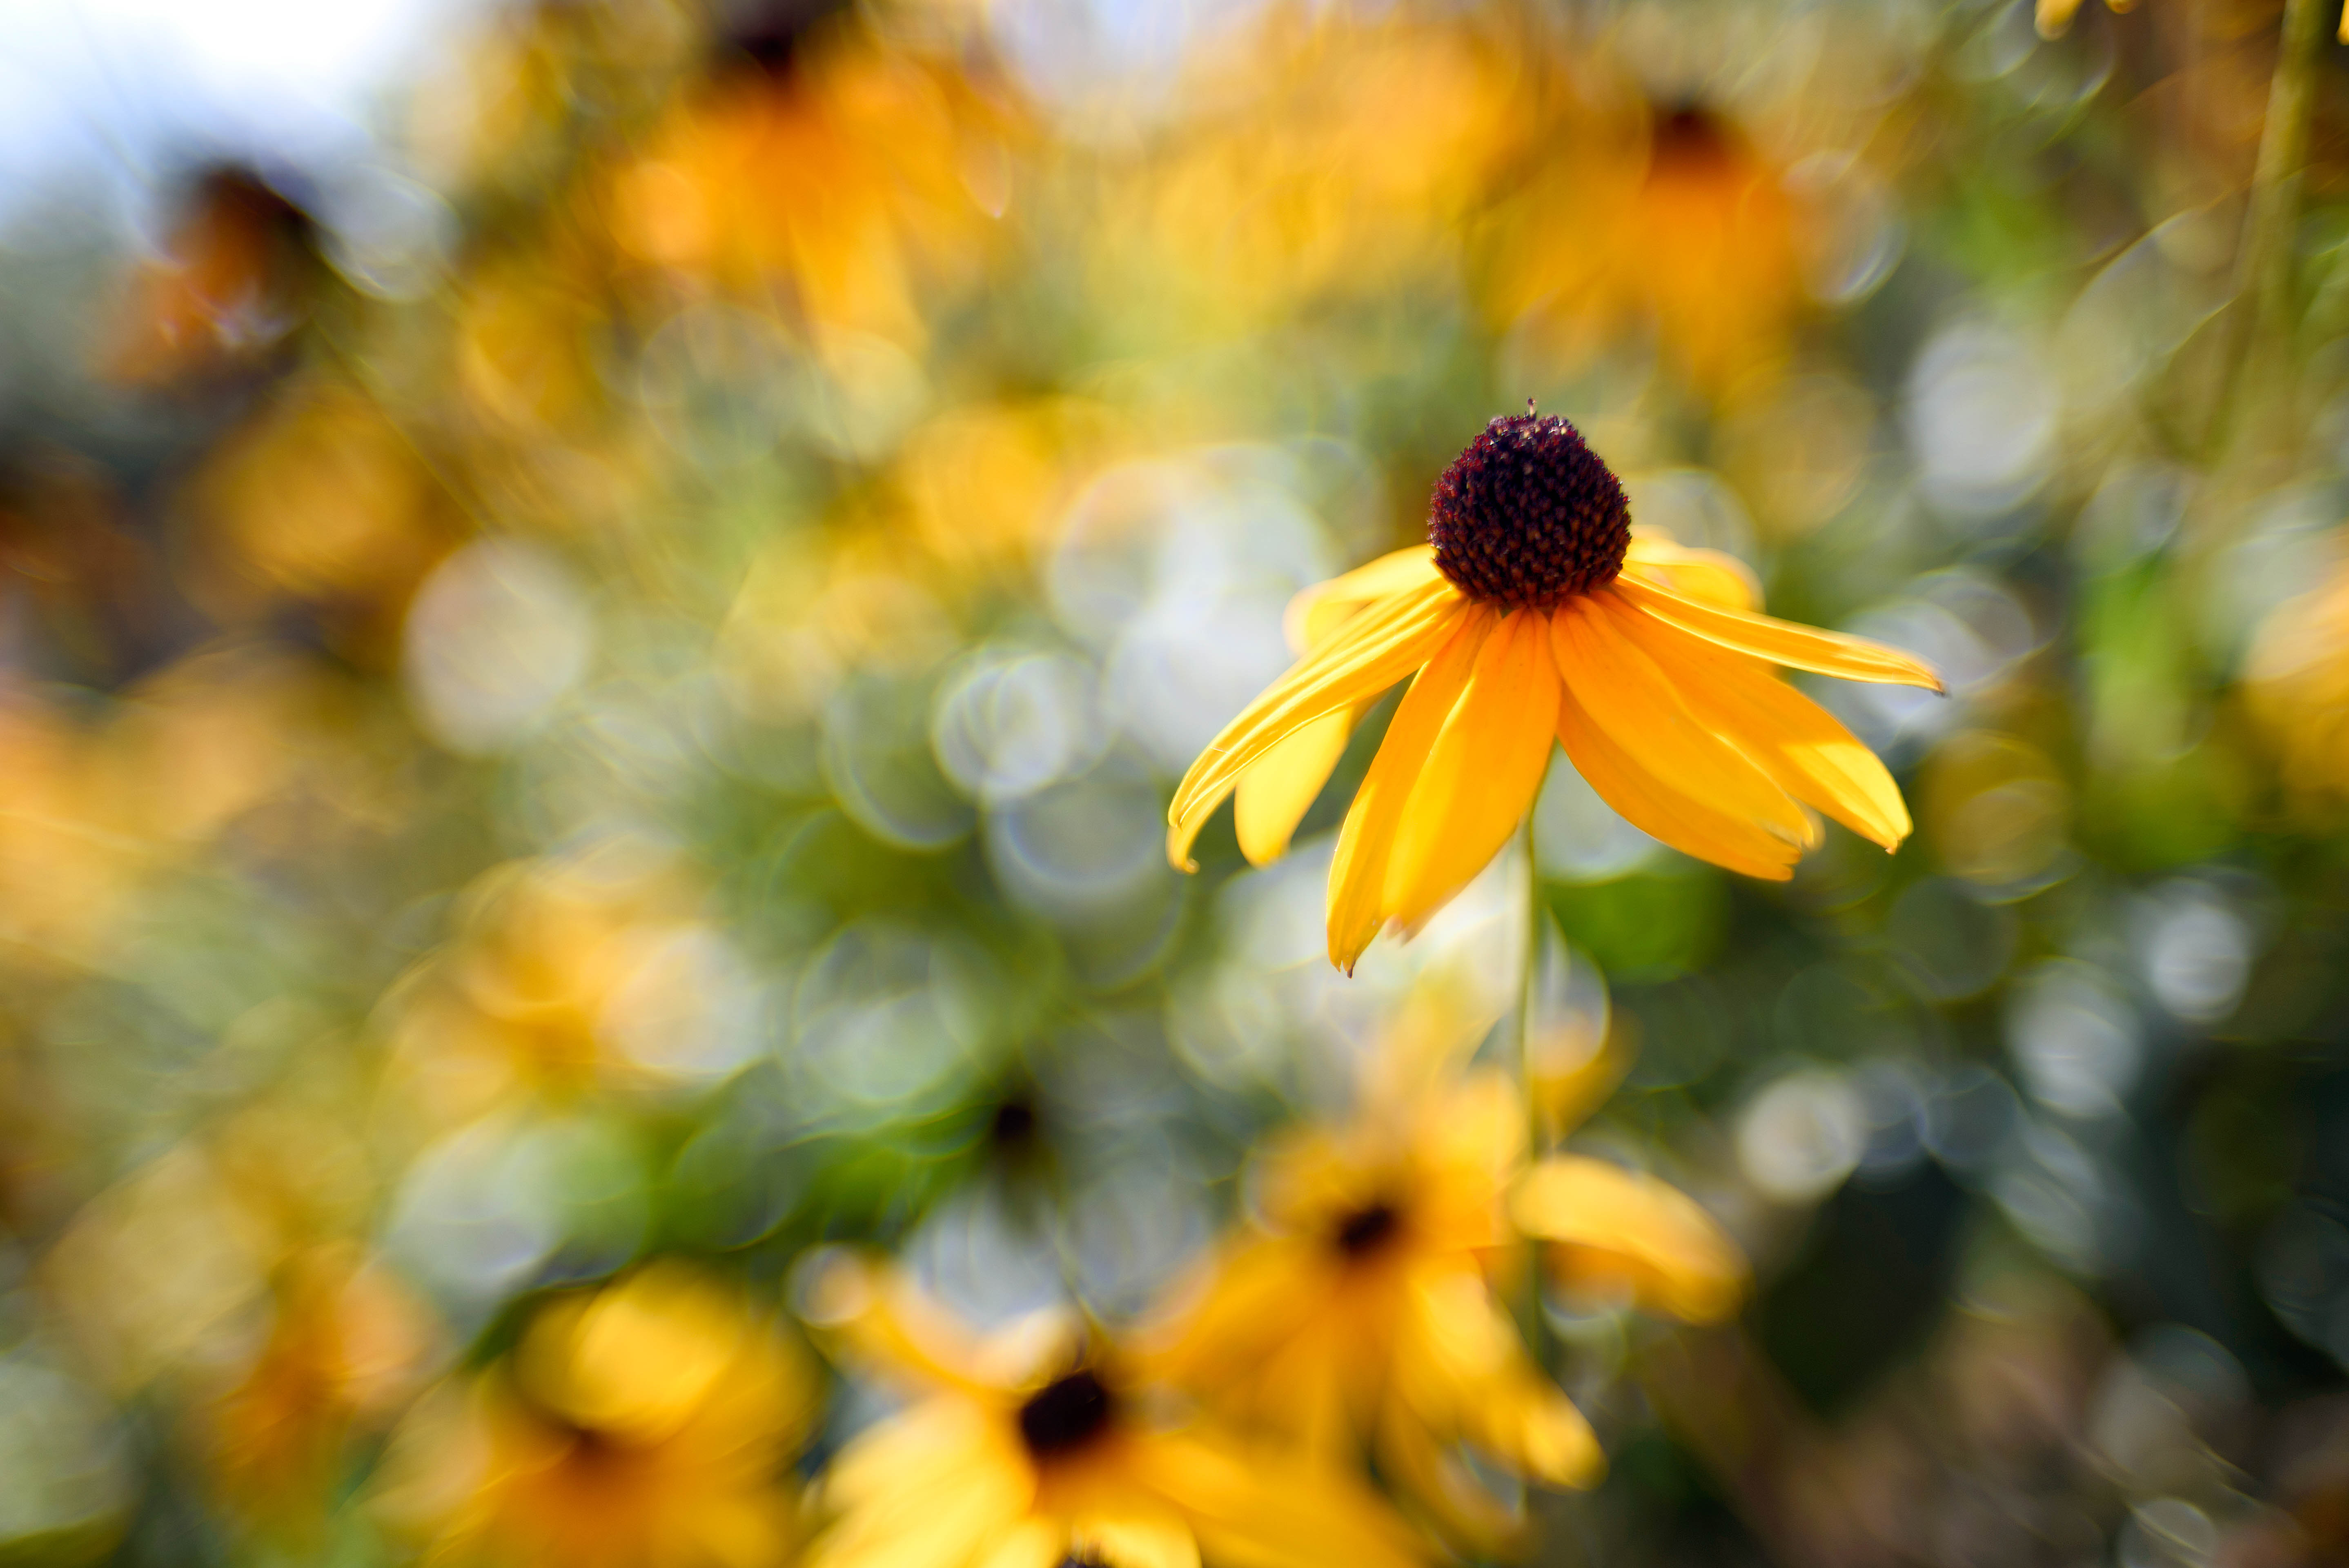
nature, blossom, bokeh, plant, meadow, sunlight, leaf, flower, petal, pollen, autumn, botany, nikon, yellow, flora, fauna, wildflower, close up, f14, publicdomain, focus, bee, d750, manual, 35mmf14ais, aperture, macro photography, flowering plant, daisy family, land plant